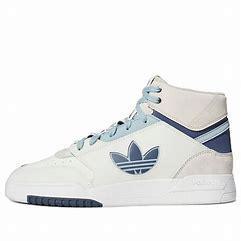
Brand: adidas
Model: originals Adidas Originals Drop Step XL